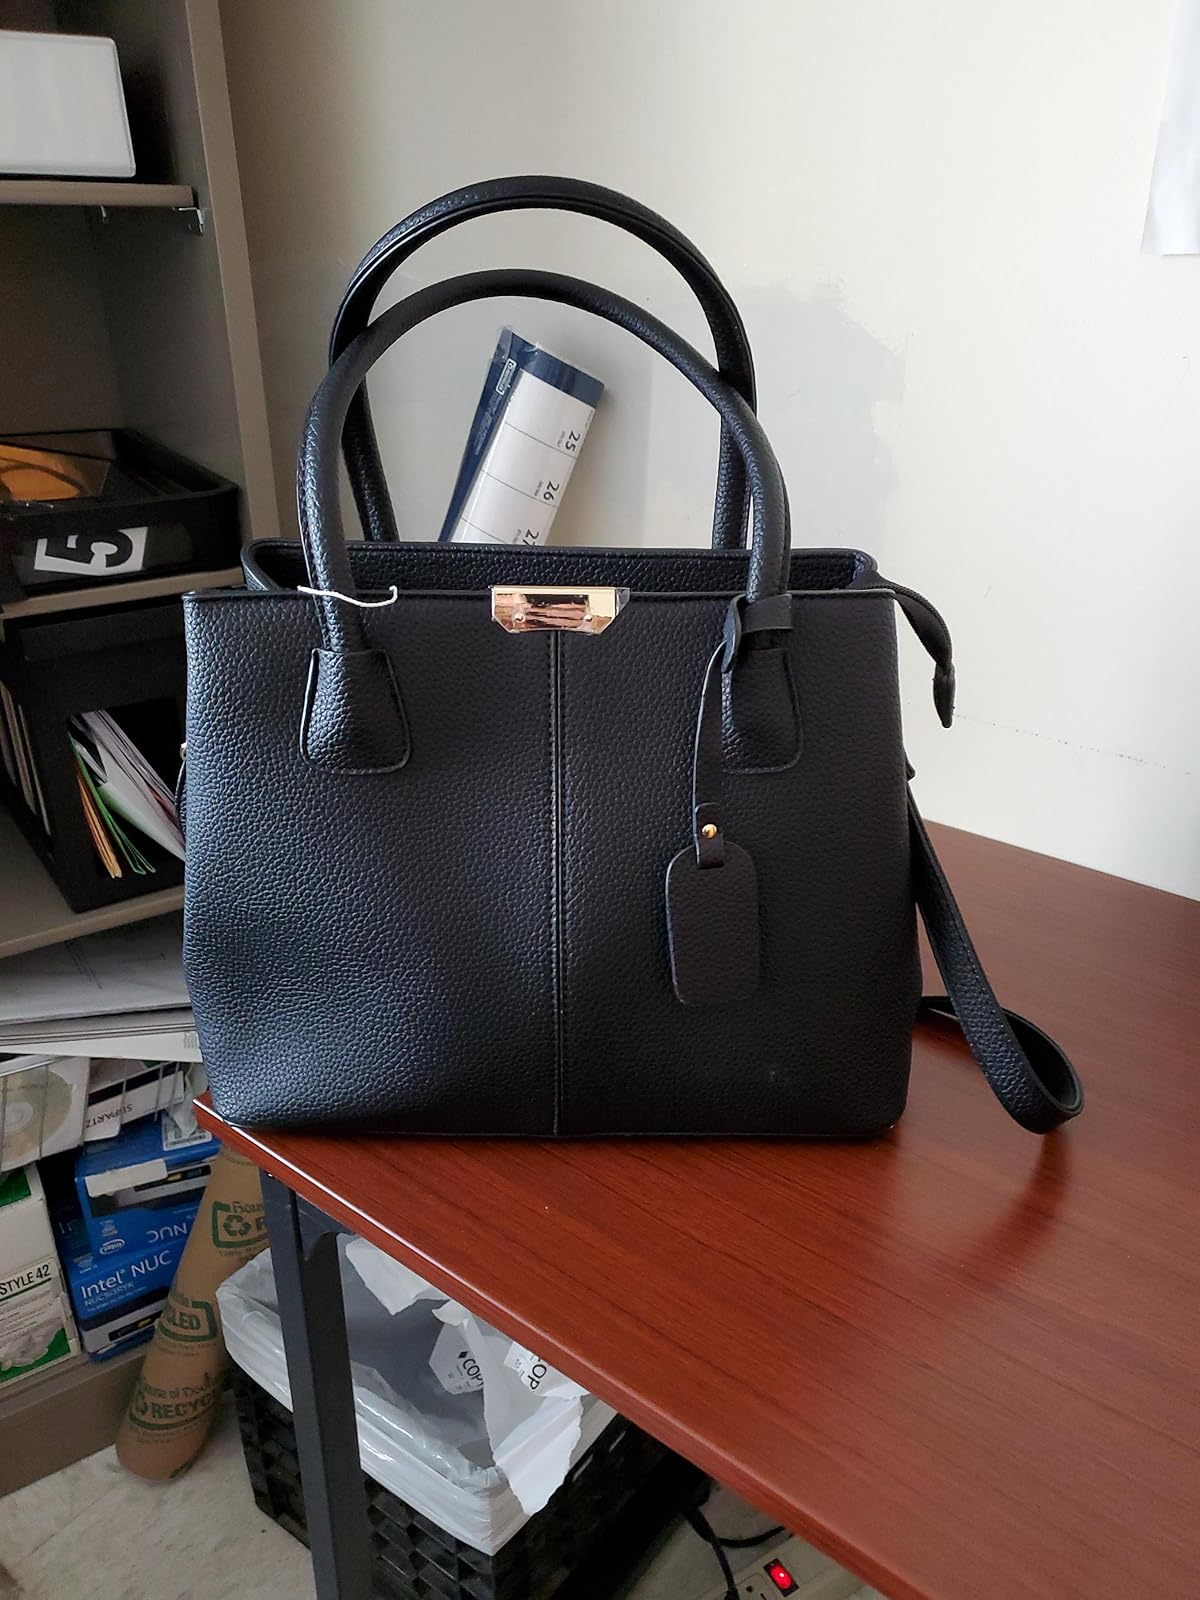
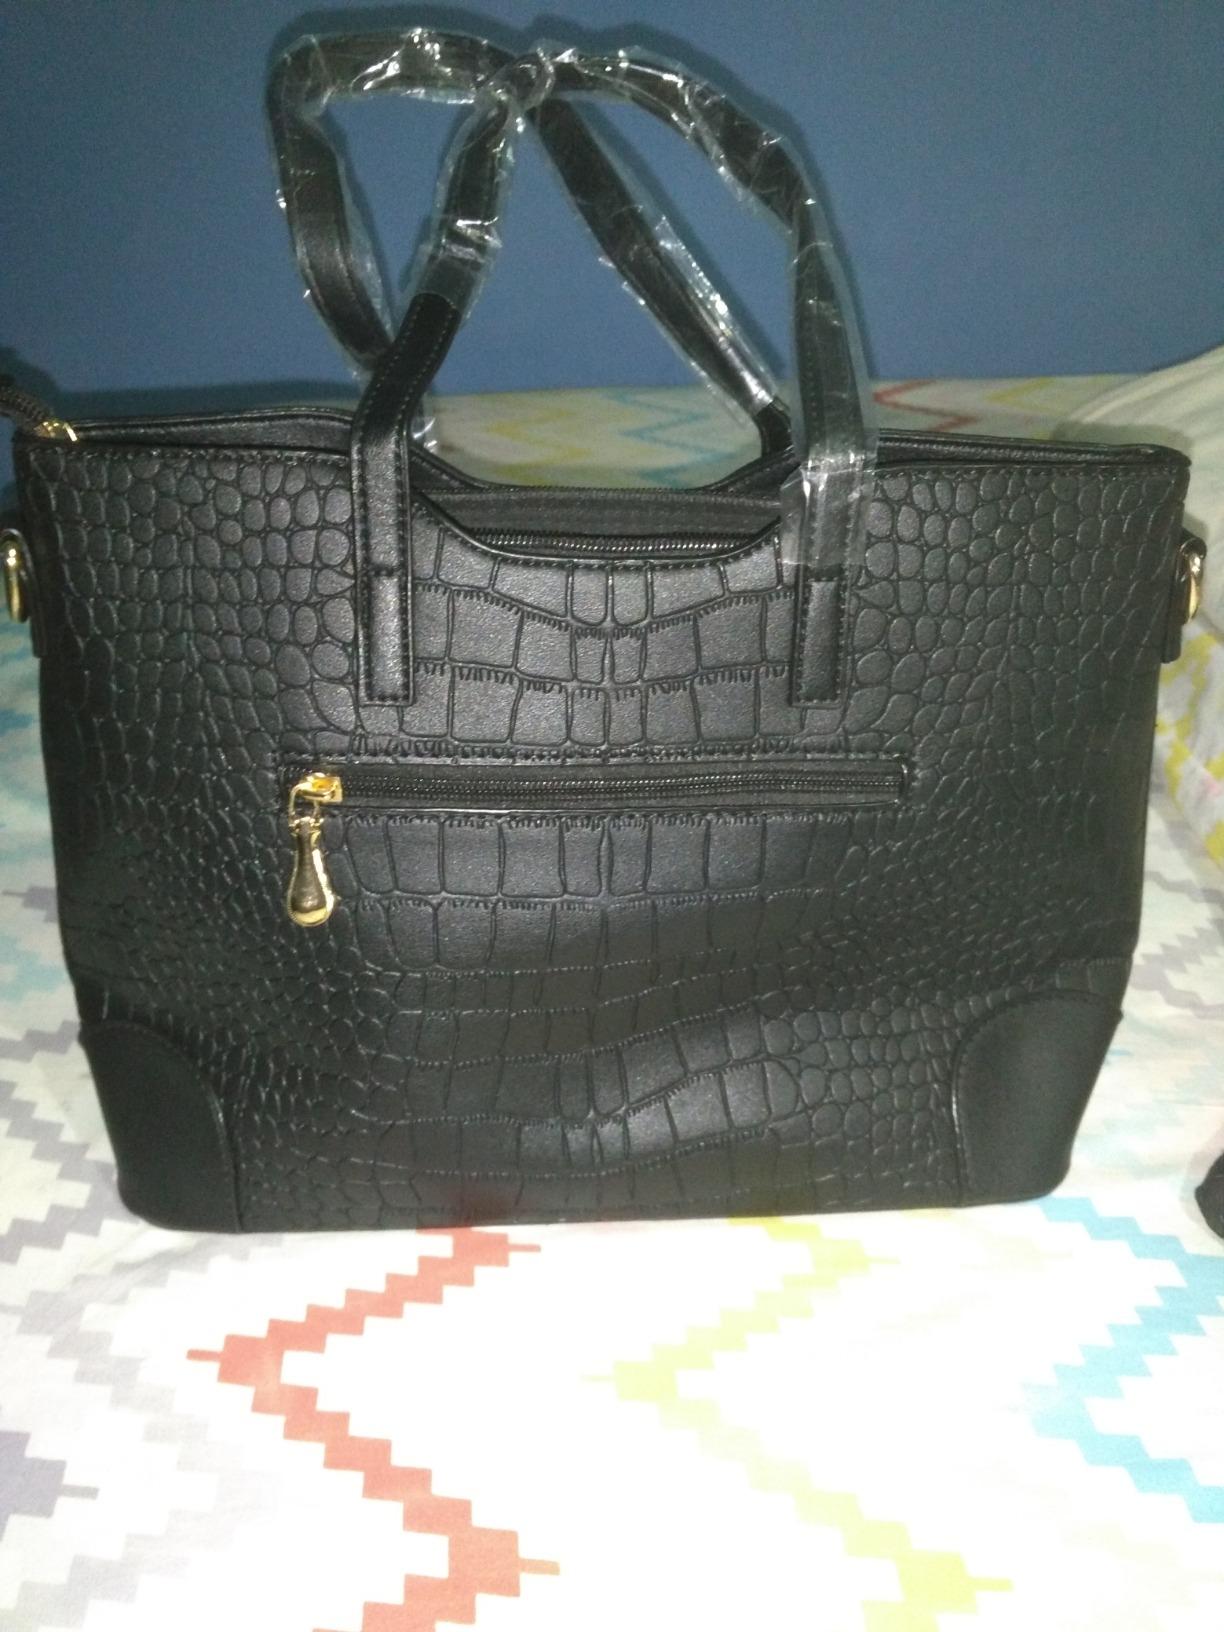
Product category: accessories_handbag
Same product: no